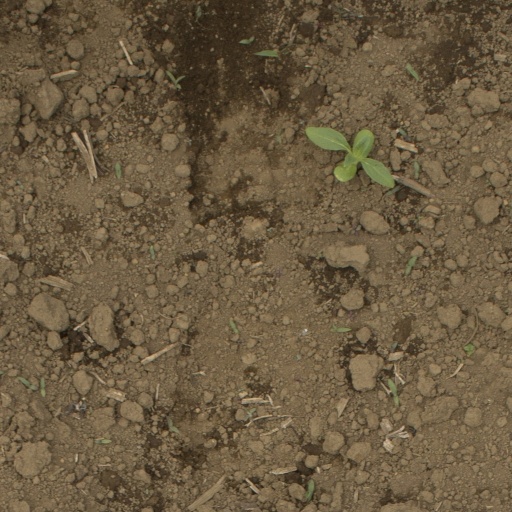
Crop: Jerusalem artichoke